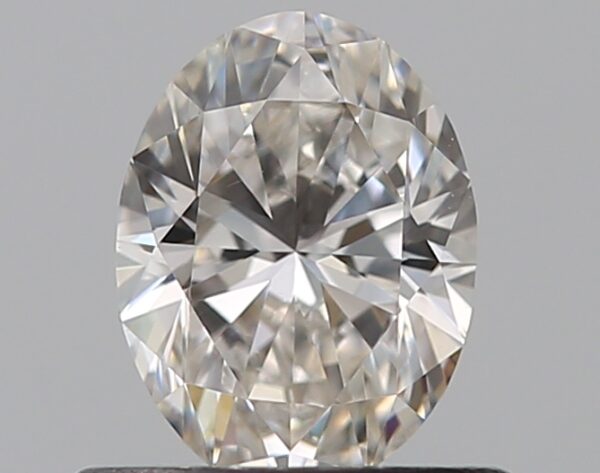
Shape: oval
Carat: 0.5
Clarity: VS2
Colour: H
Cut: EX
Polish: EX
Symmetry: VG
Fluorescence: N
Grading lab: GIA
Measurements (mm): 5.97 x 4.46 x 2.84